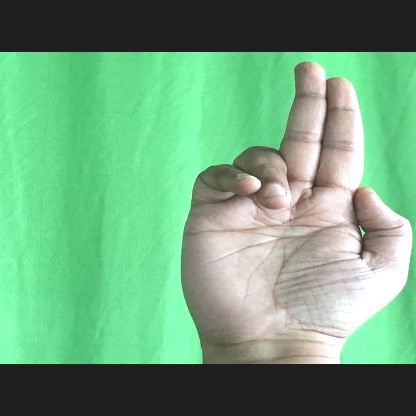
Mudra: Ardhapathaka